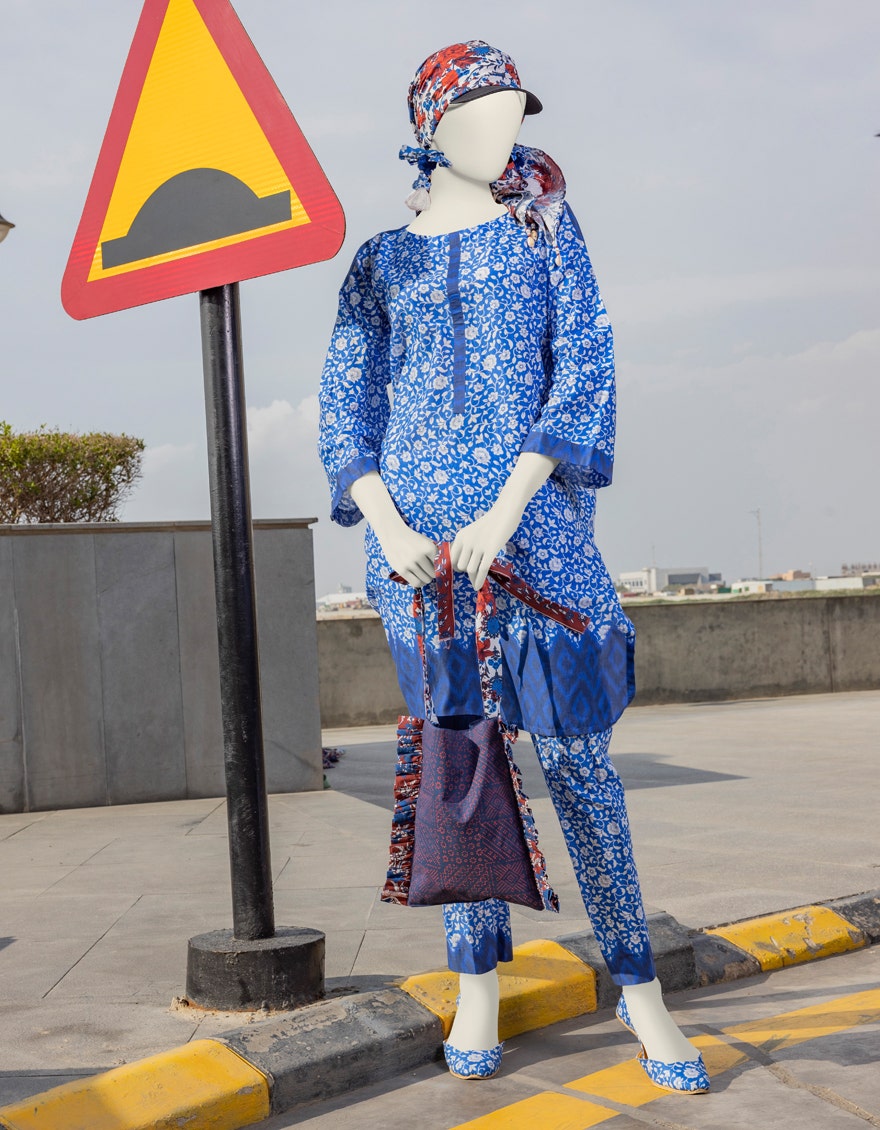
blue print dress with matching head scarf and bag